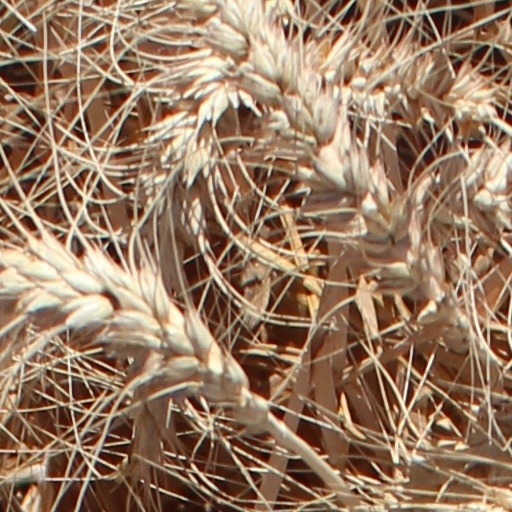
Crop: wheat